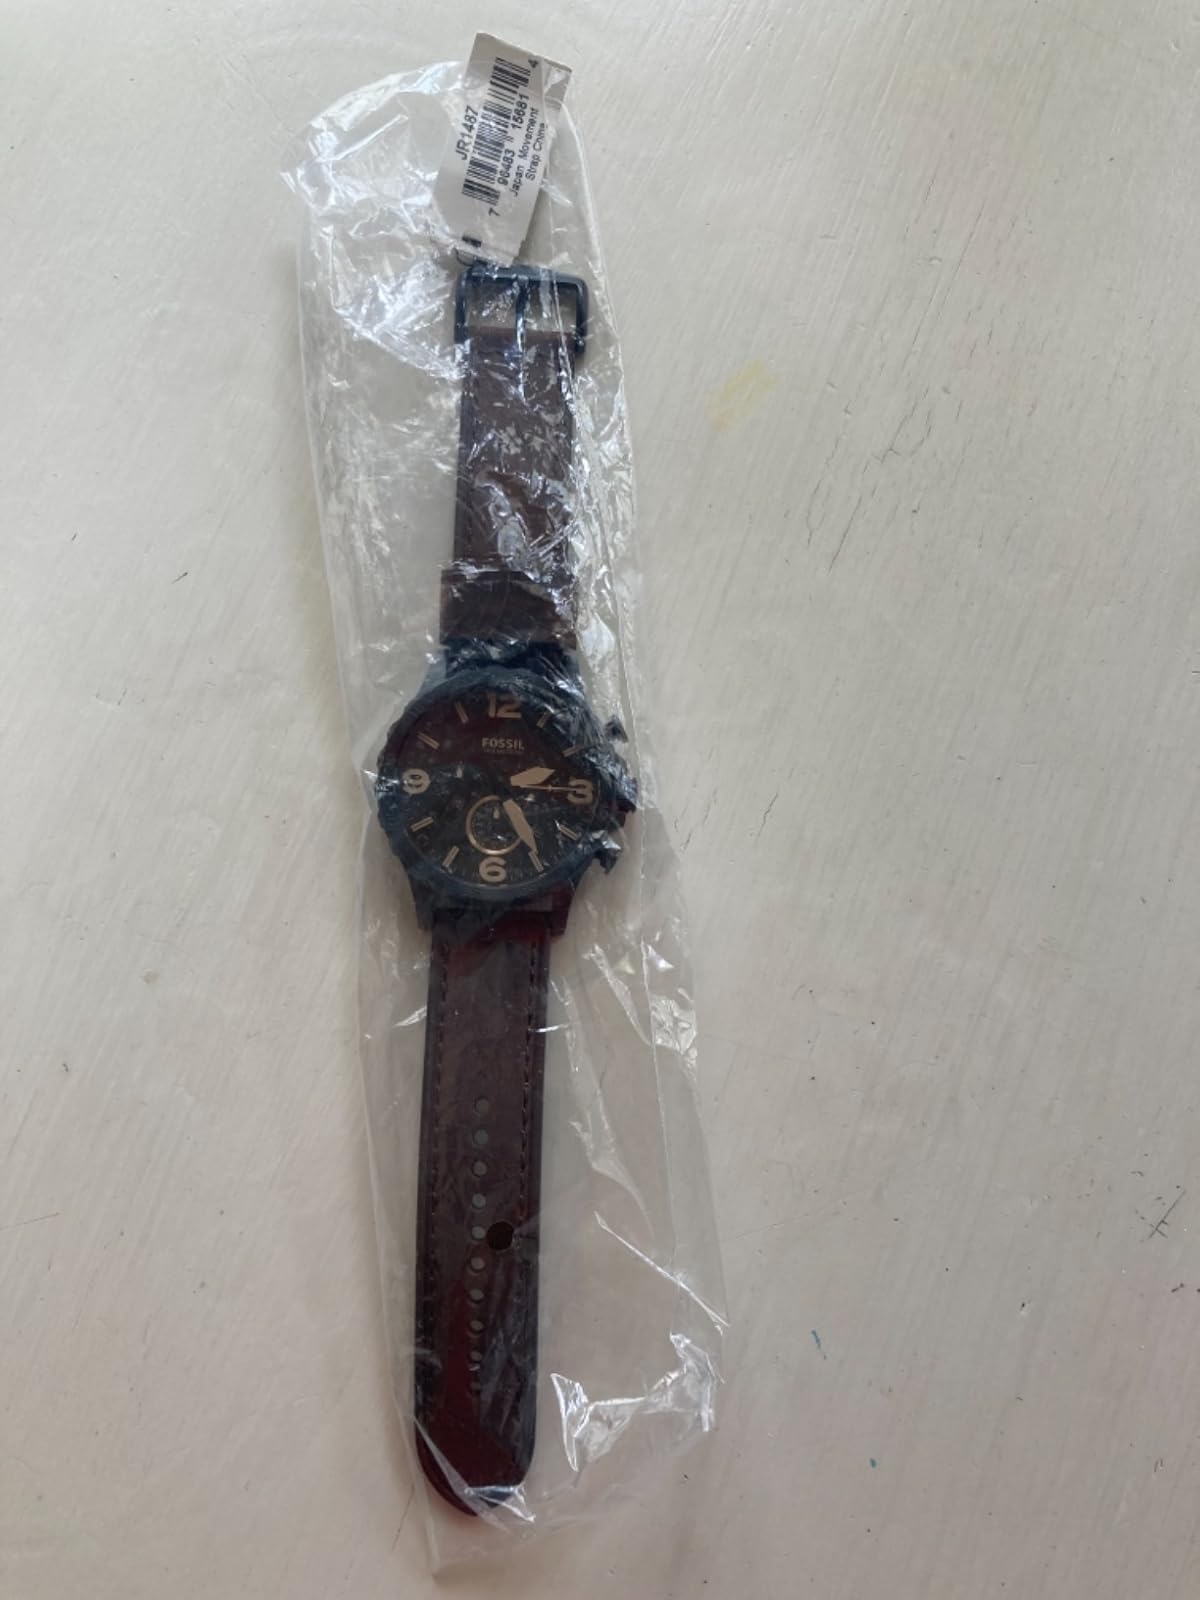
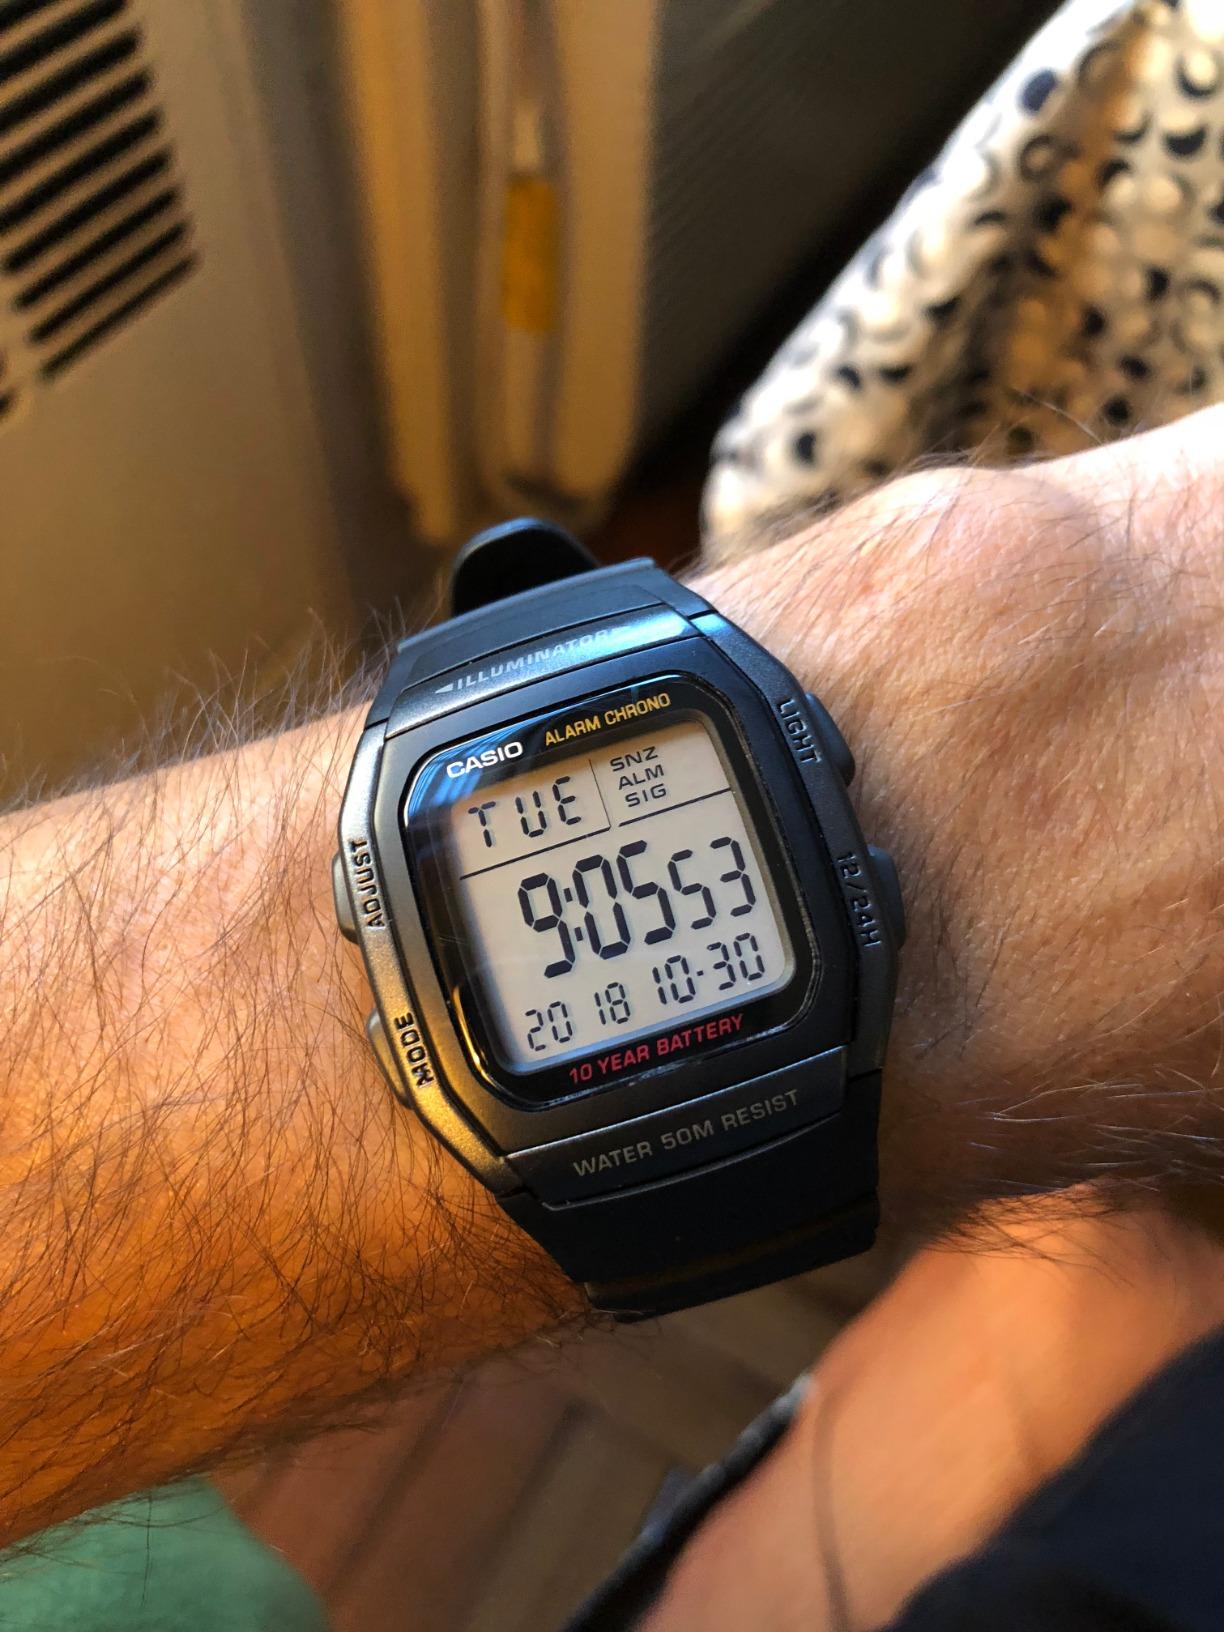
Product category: accessories_watch
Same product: no